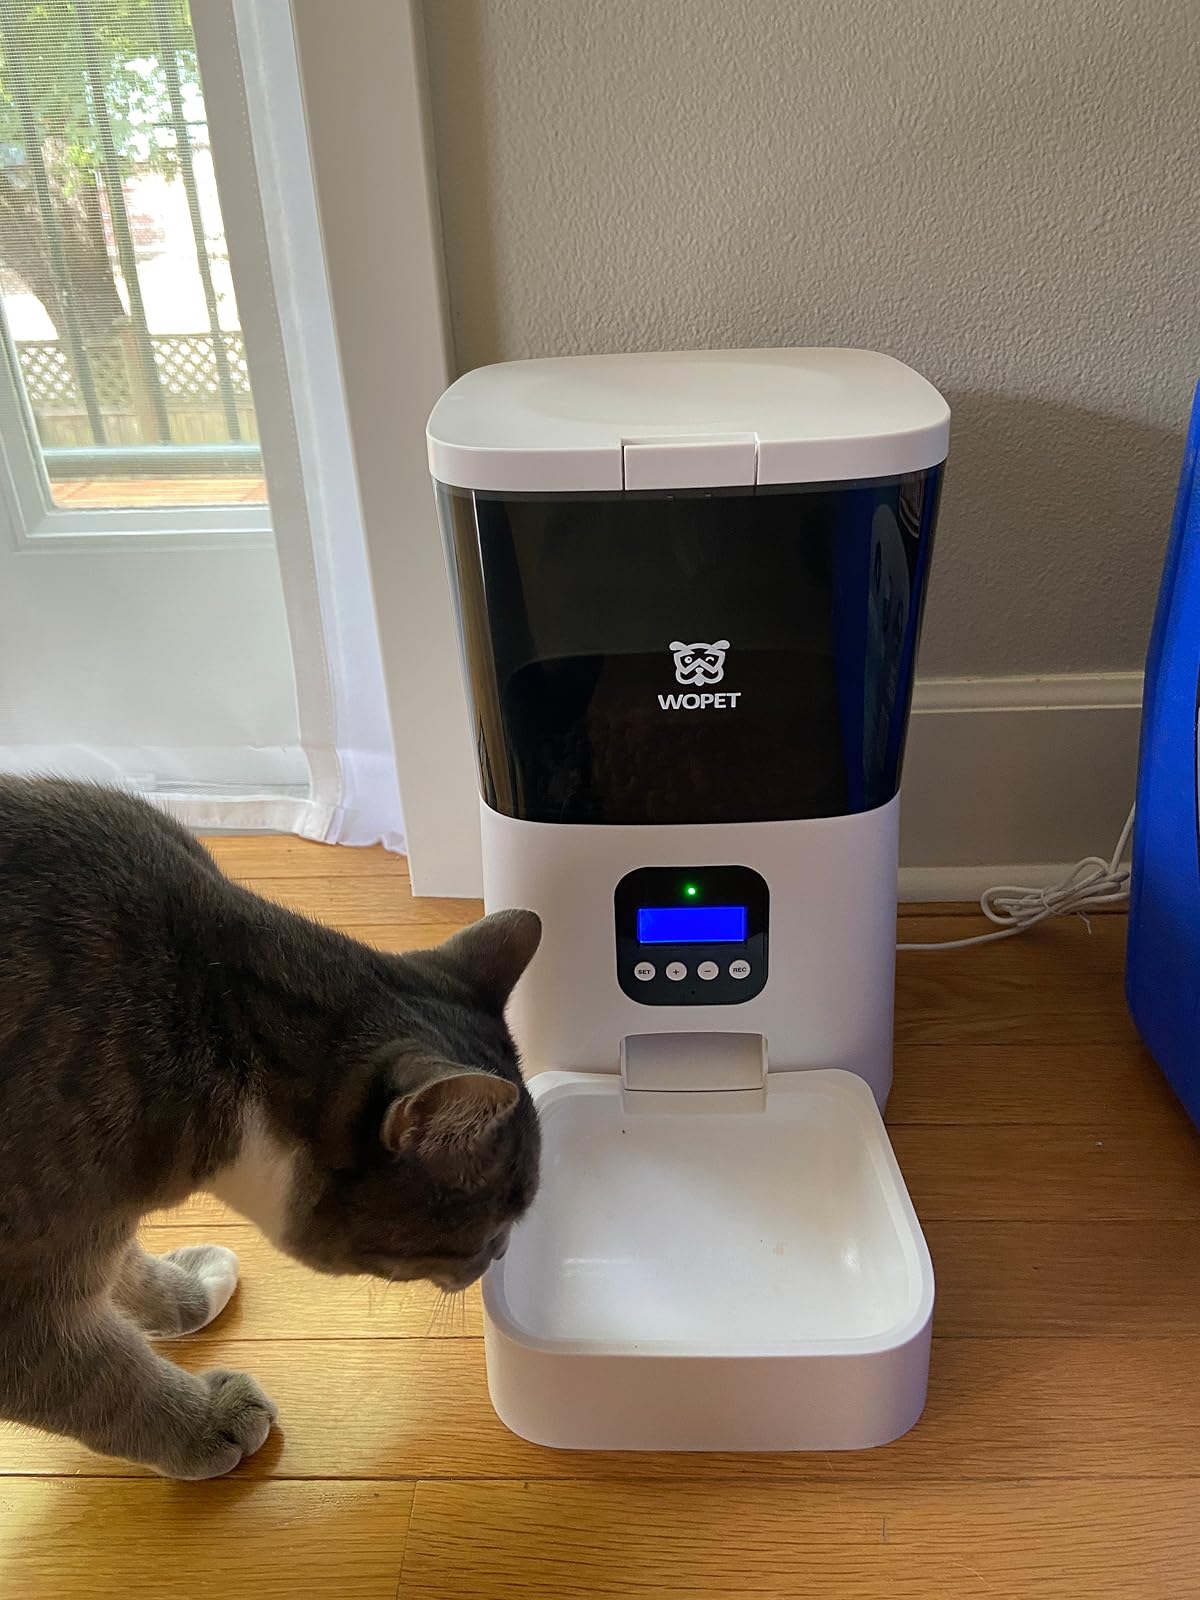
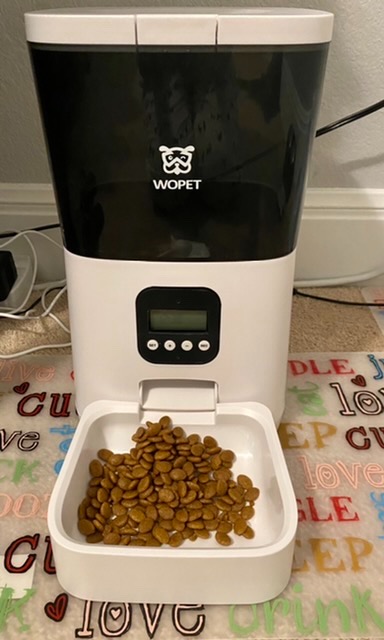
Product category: items_feeder
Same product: yes